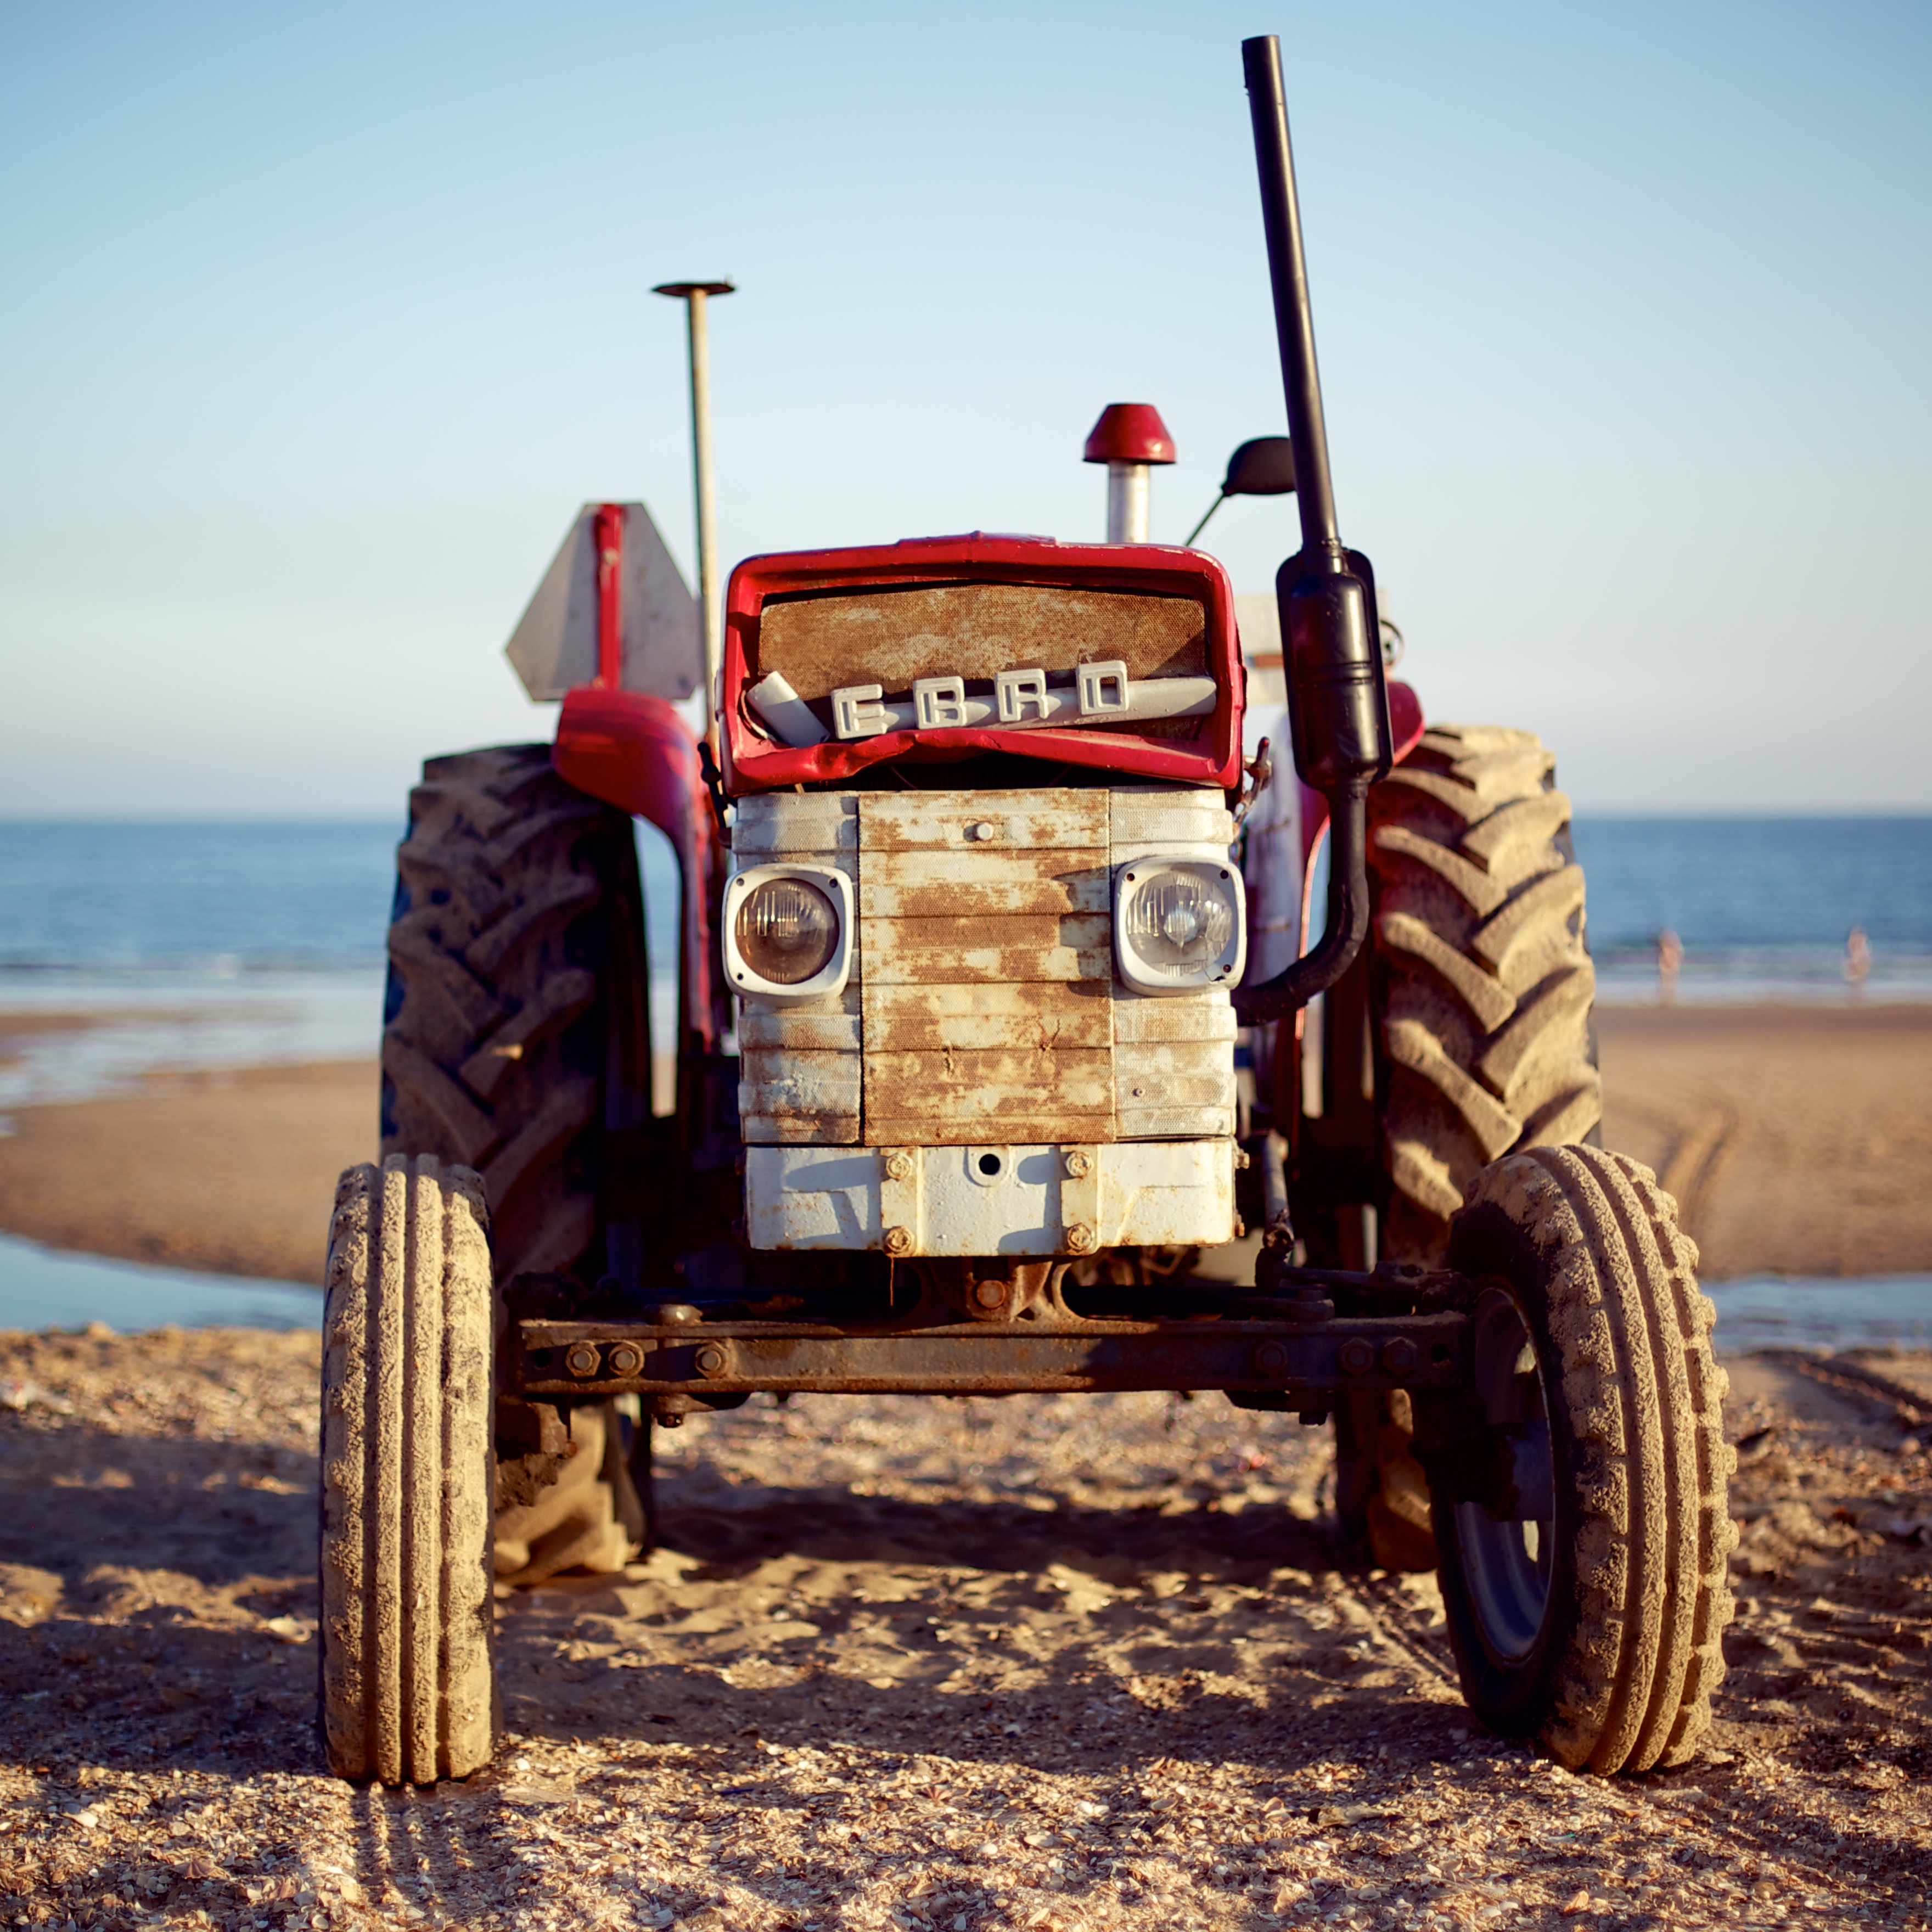
beach, sea, sand, ocean, car, tractor, summer, vehicle, holiday, blue, vintage car, agricultural machinery, automobile make, off roading